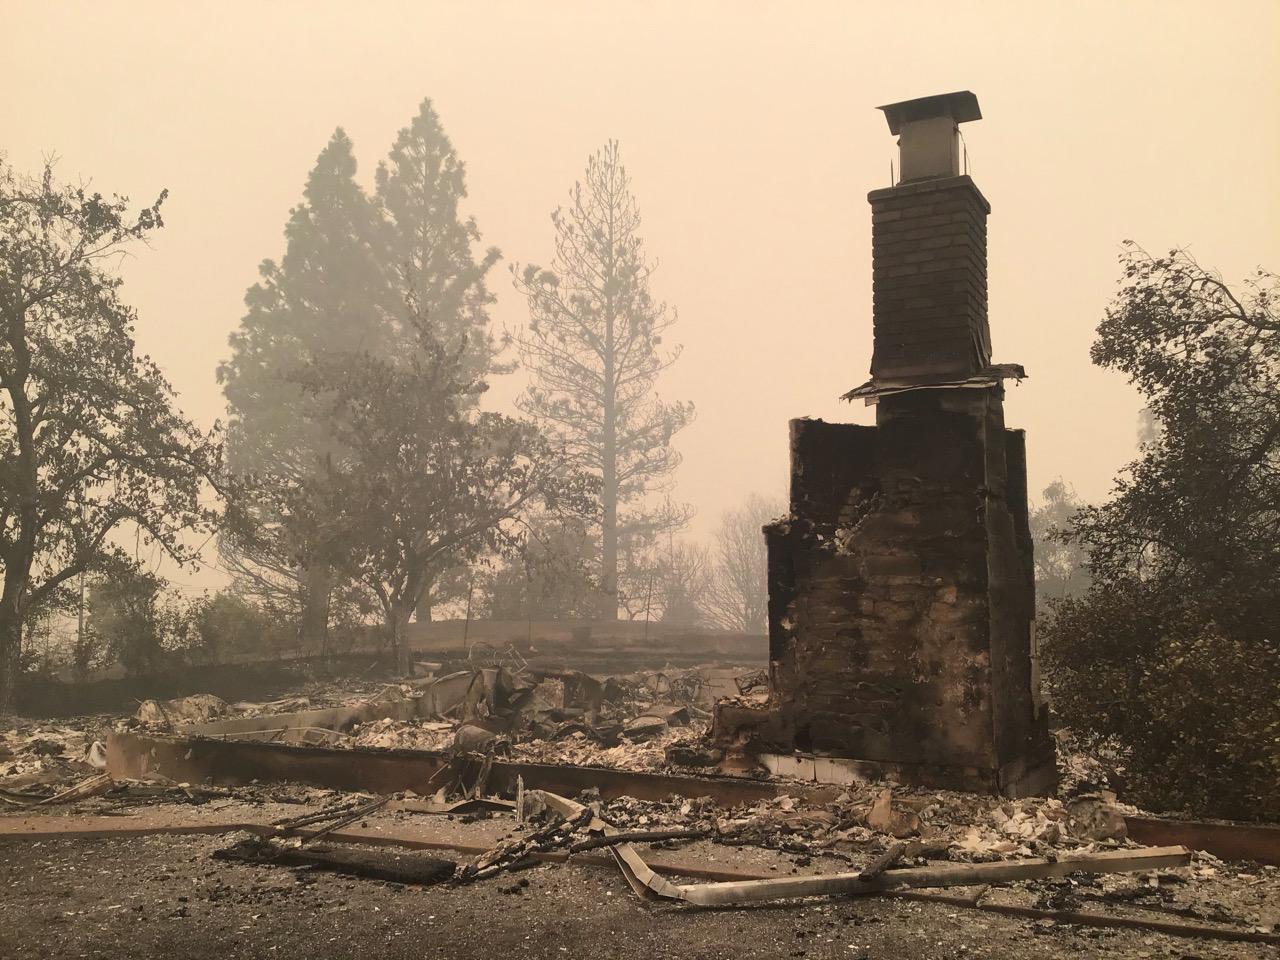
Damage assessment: destroyed